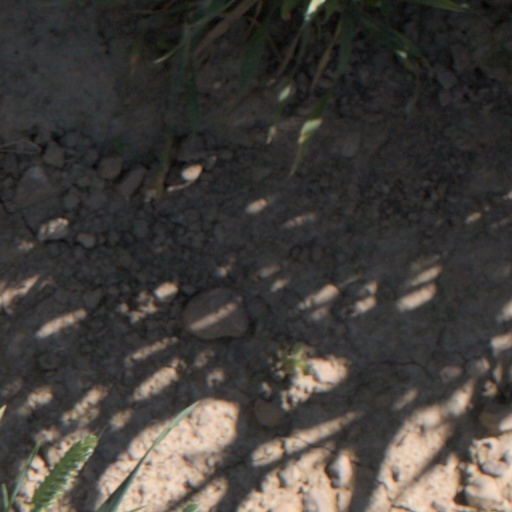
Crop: wheat